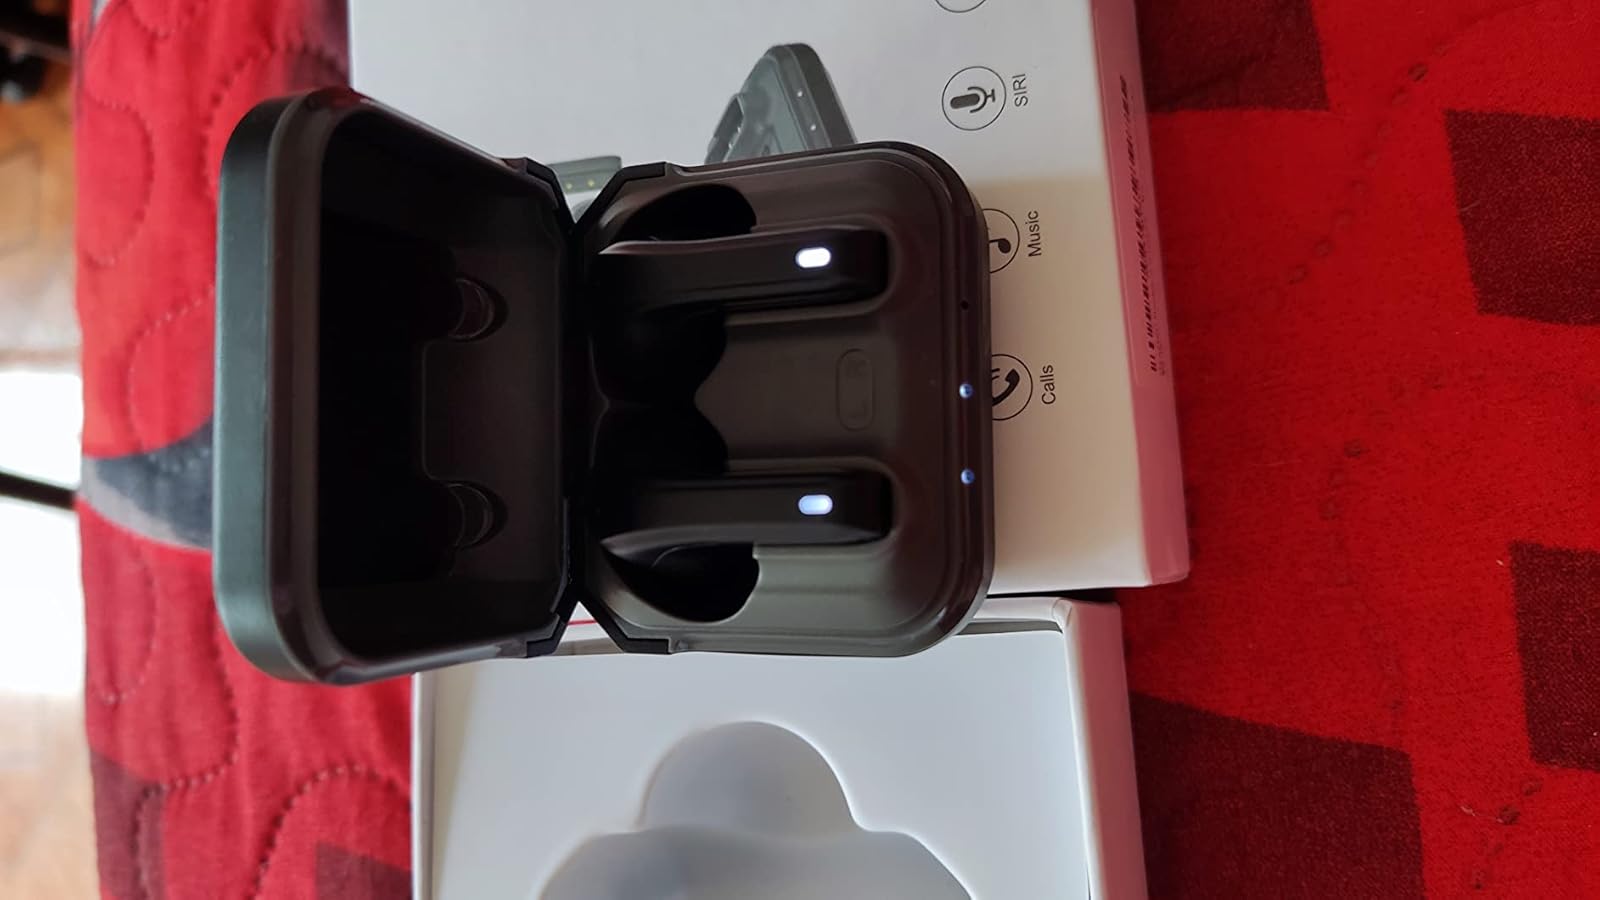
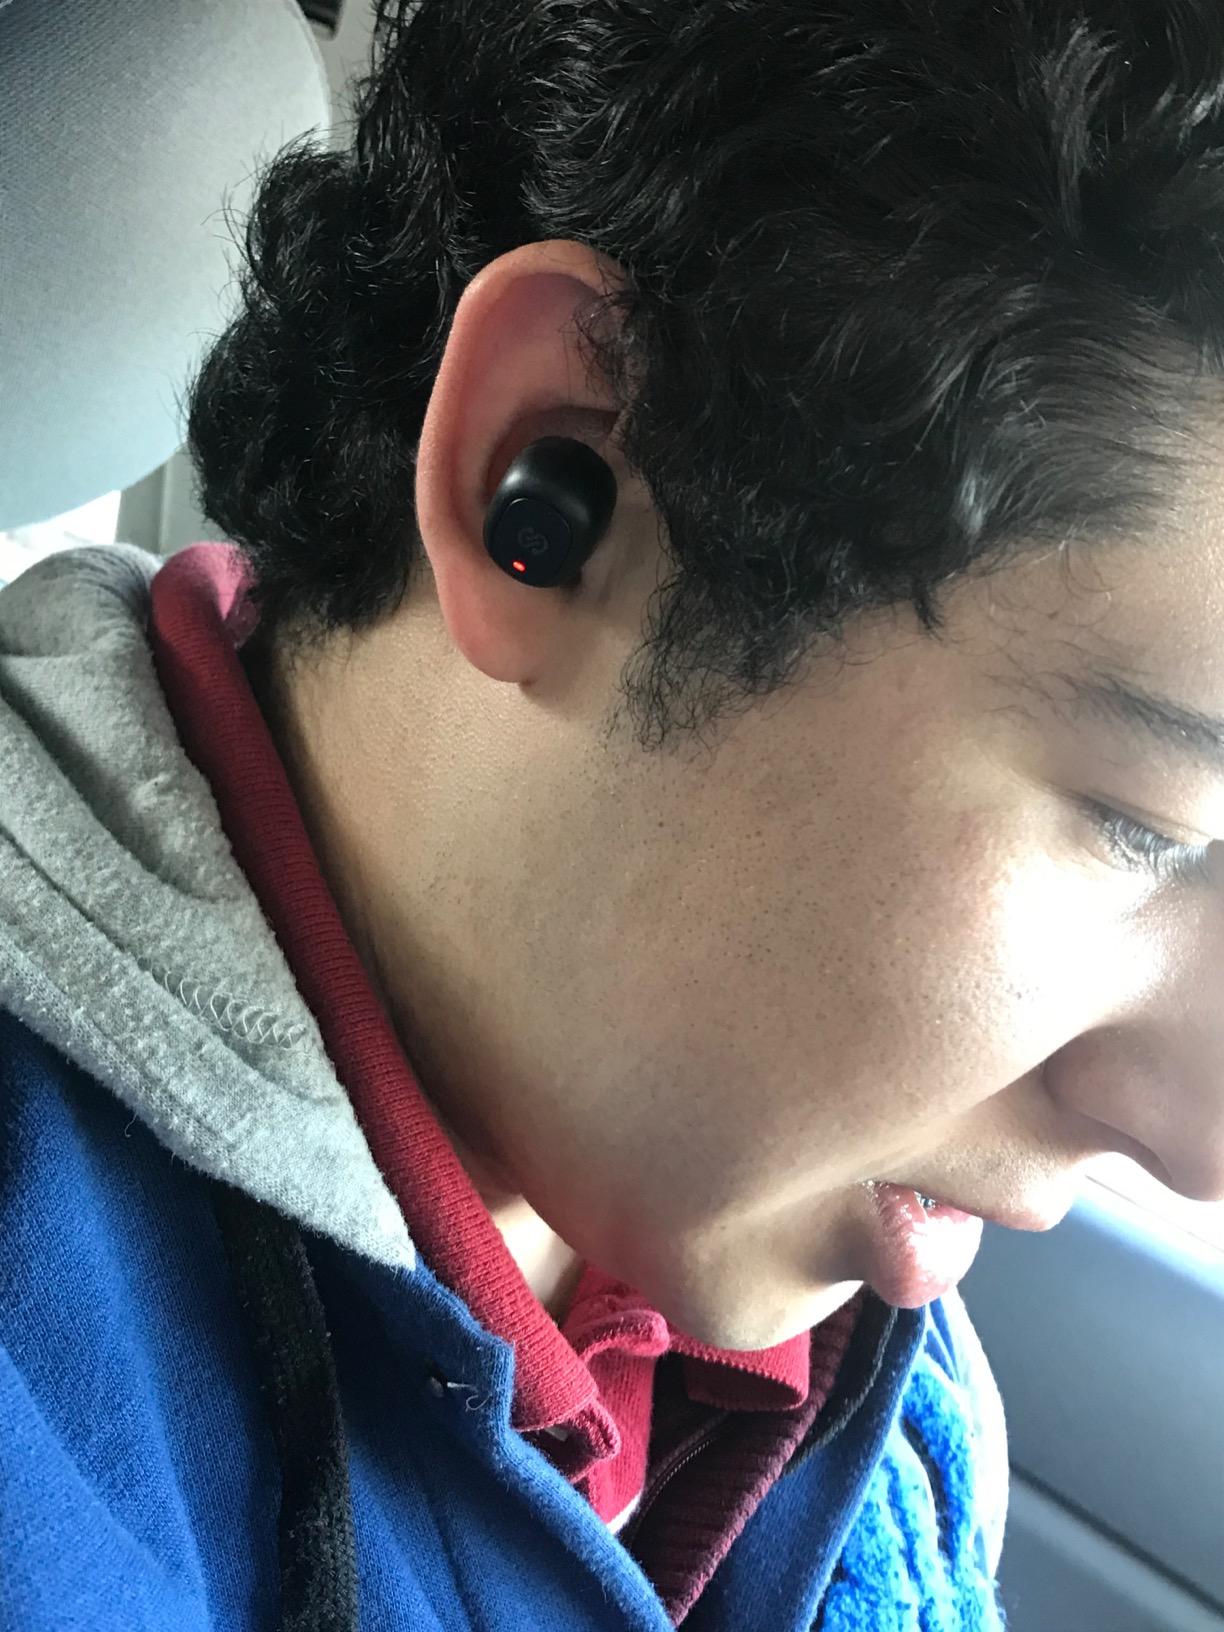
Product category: earbuds
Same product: no